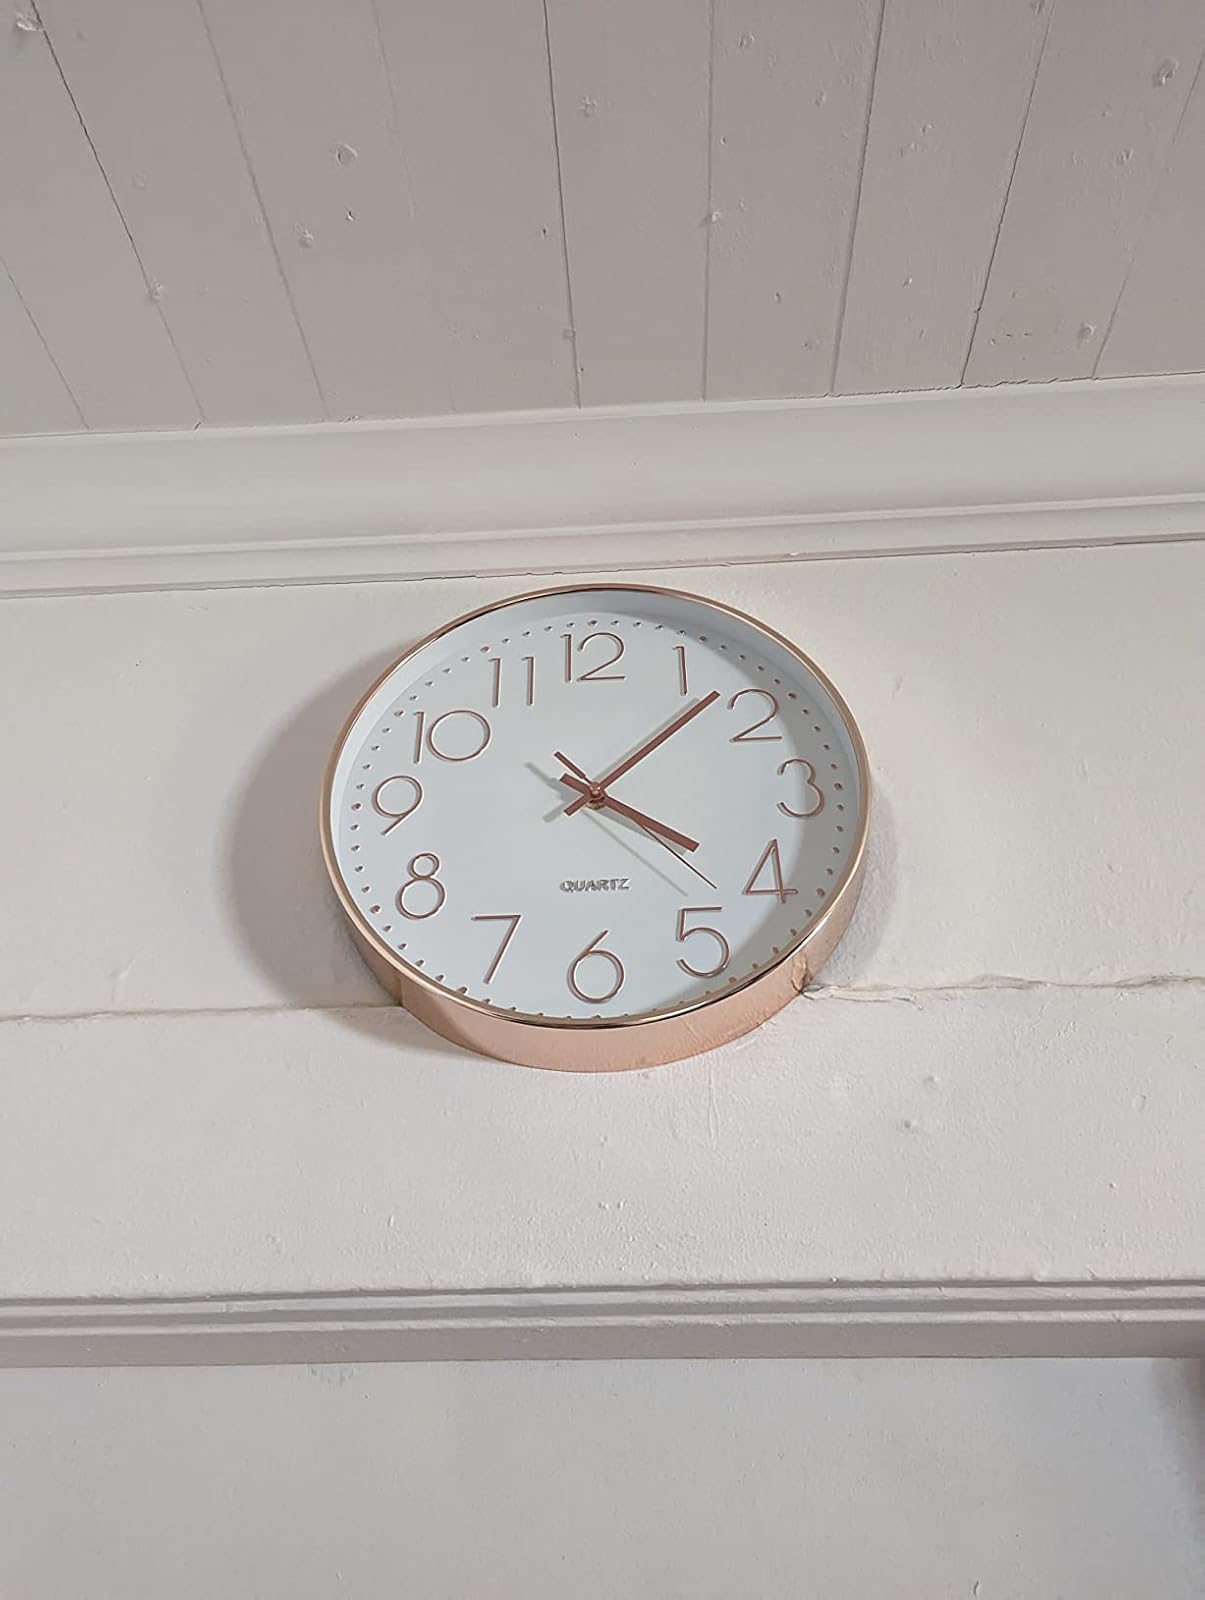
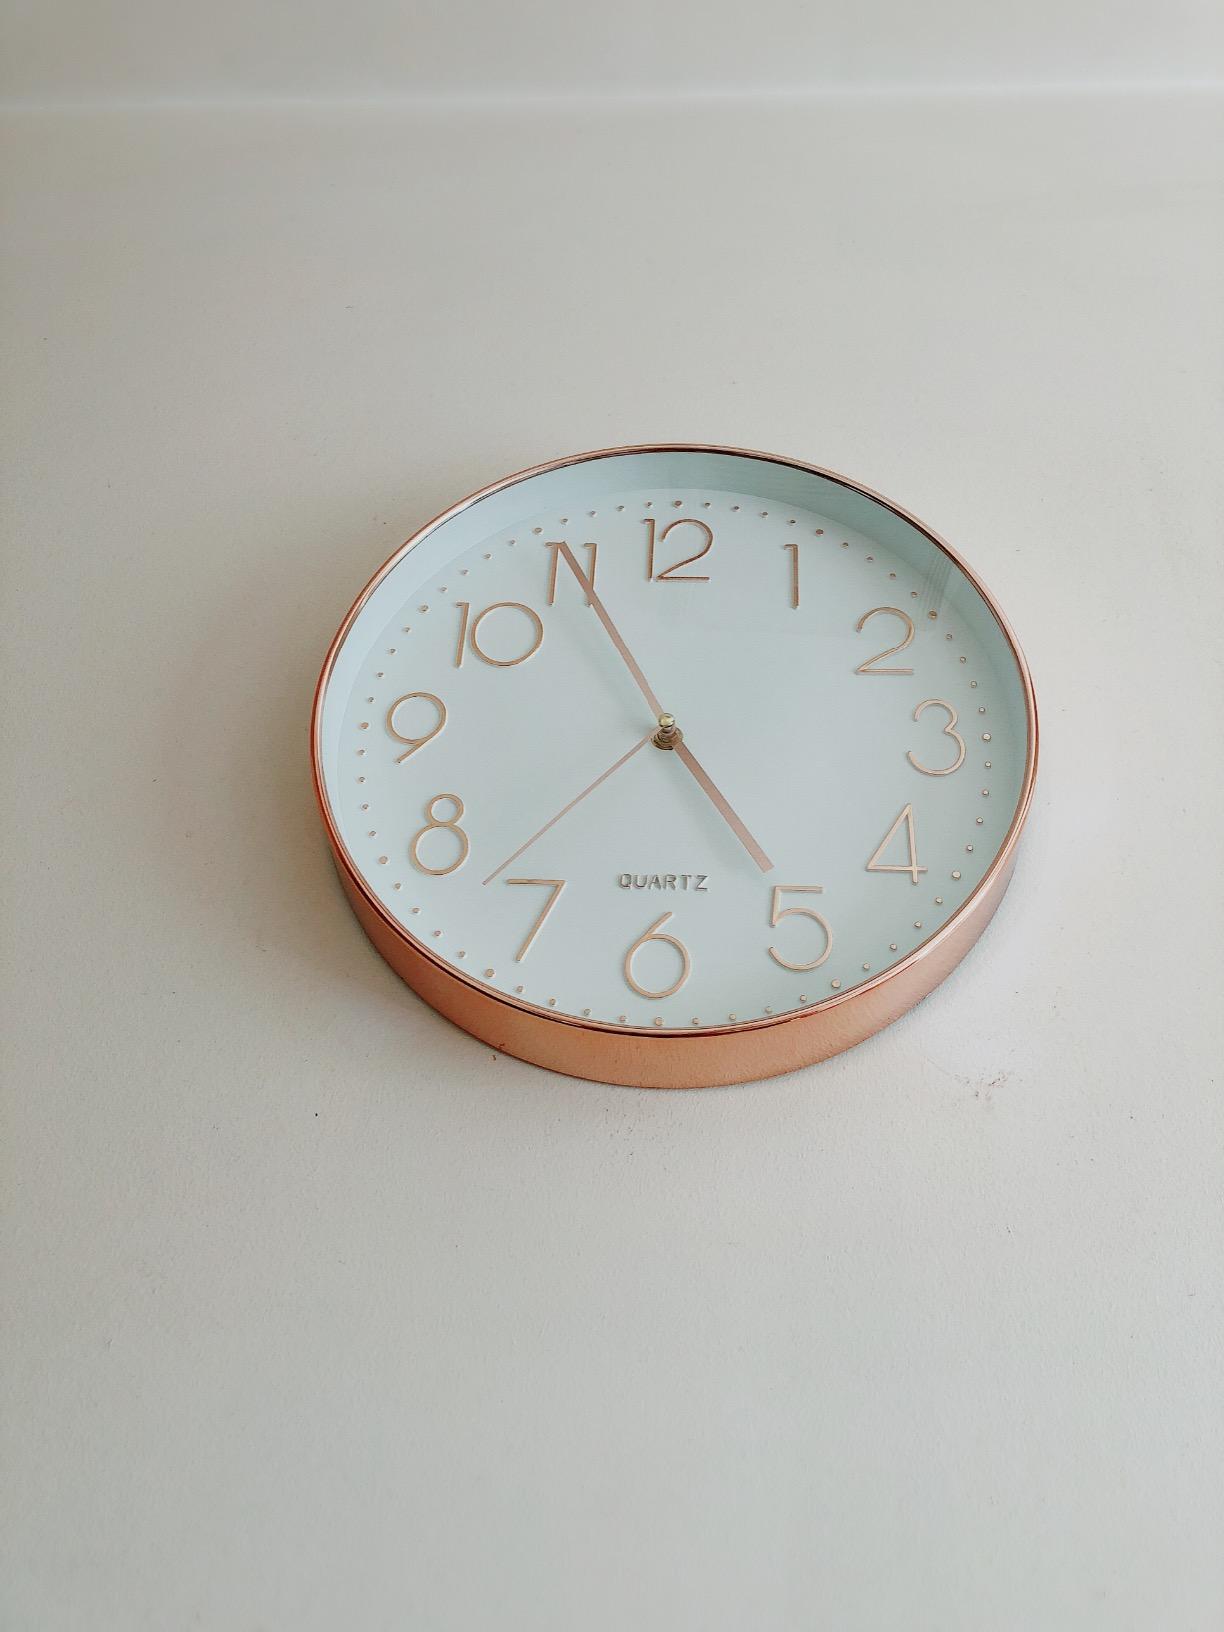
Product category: clock
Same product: yes